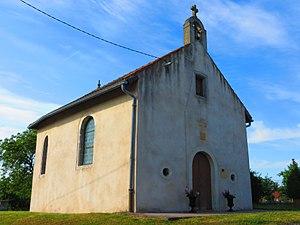
Herny Seutry chapelle
Herny est une commune française située dans le département de la Moselle et le bassin de vie de la Moselle-Est.